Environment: real
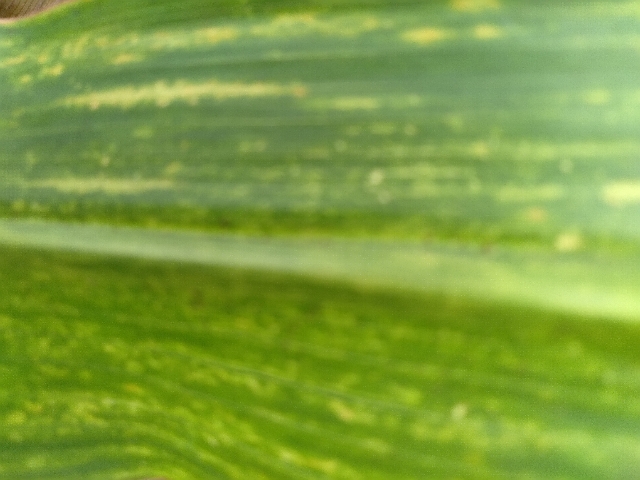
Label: lethal_necrosis